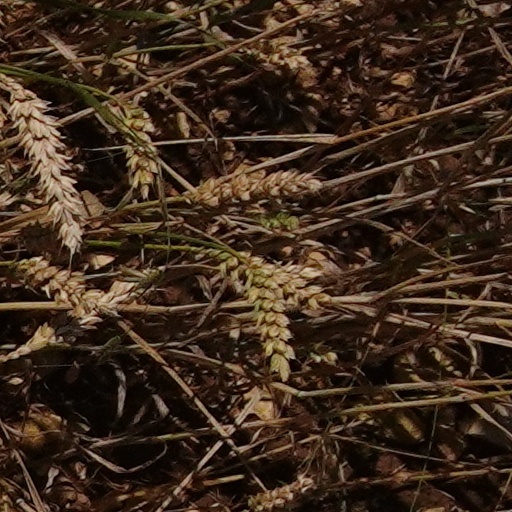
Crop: wheat